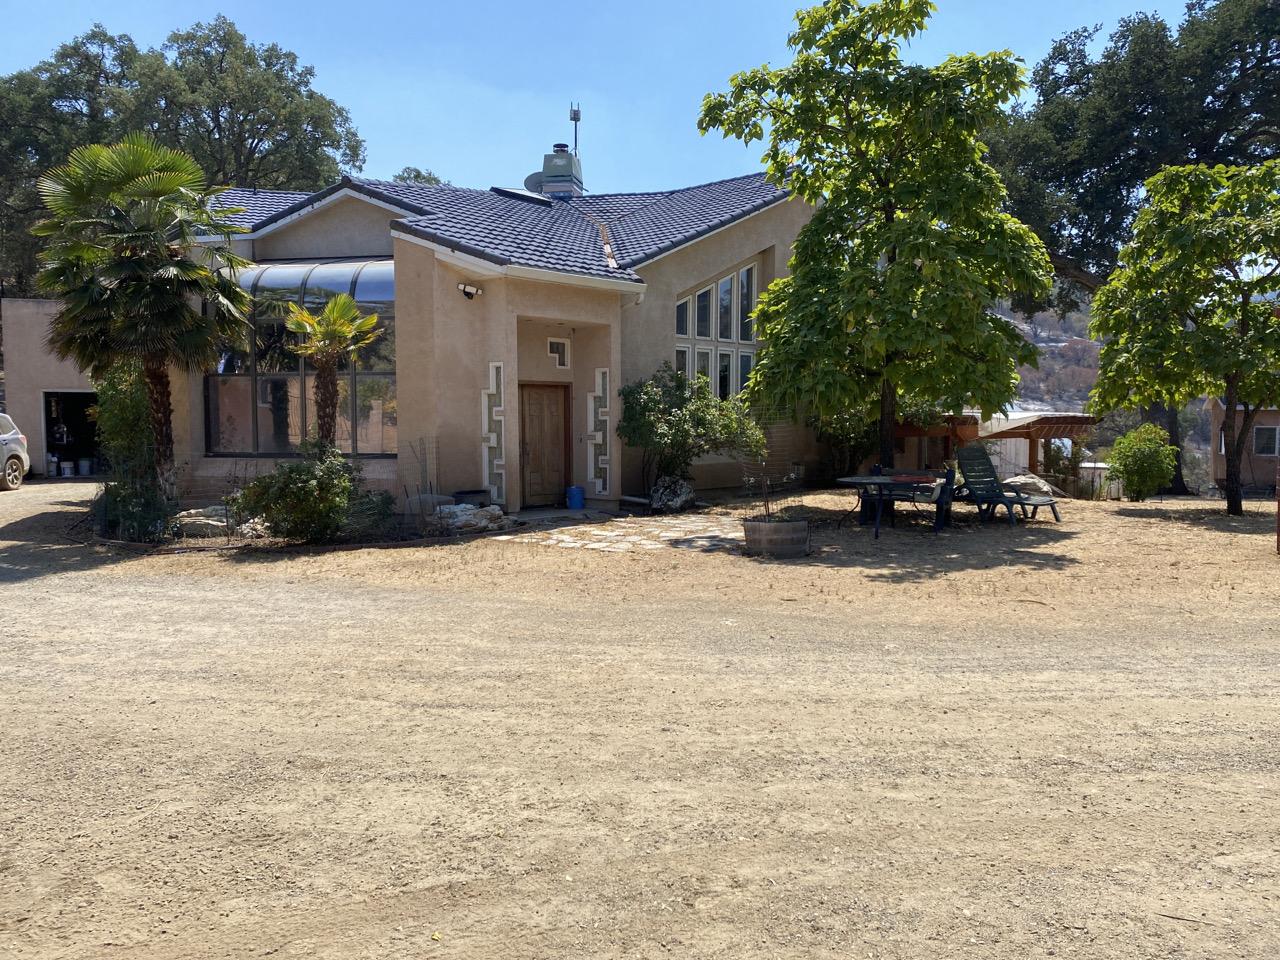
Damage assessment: no_damage